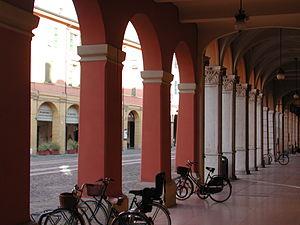
Un pilier est un organe architectural sur lequel se concentrent de façon ponctuelle les charges de la superstructure.